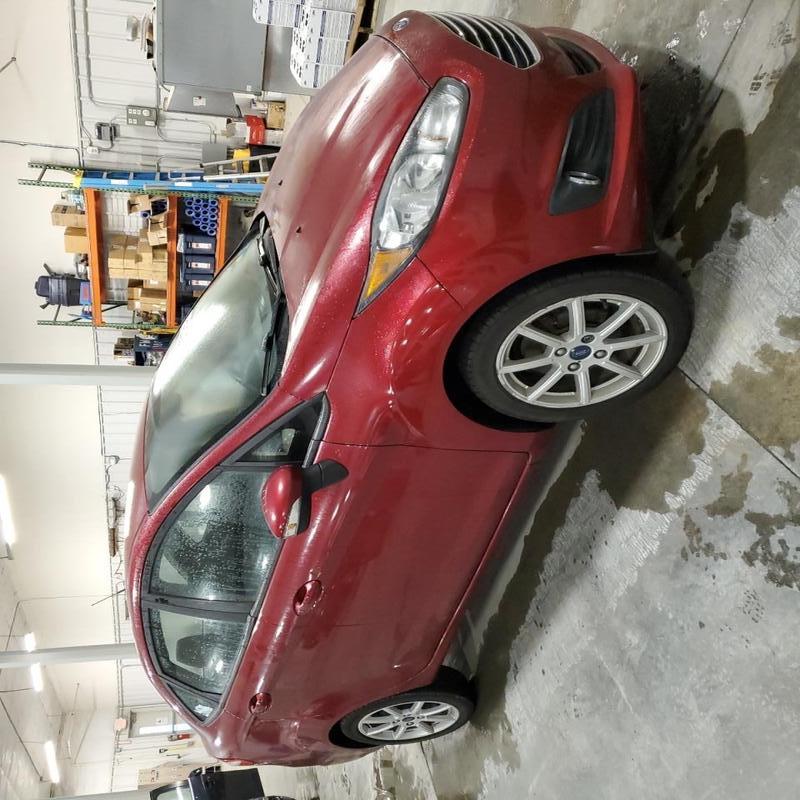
Aucun dommage détecté.
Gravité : aucun